City of Champaign v. Madigan

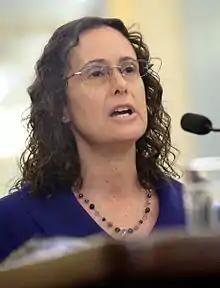
Illinois Attorney General Lisa Madigan in 2011

The Attorney General's office, led by Lisa Madigan, issued a binding opinion titled "Public Access Opinion 11-006" on November 15, 2011. Binding opinions are rare; less than 0.5 percent of complaints submitted to the Public Access Counselor result in a binding opinion from the Attorney General. The ruling held that electronic communications, whether on publicly or privately owned devices, may be subject to disclosure under FOIA.